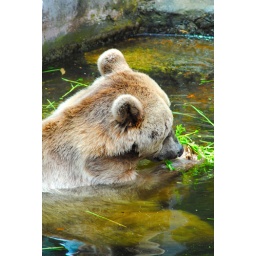
Cooling off on a warm day and eating in the water